His Toughest Case

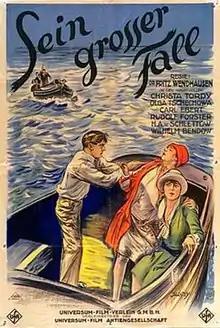

His Toughest Case (German: Sein großer Fall) is a 1926 German silent crime film directed and co-written by Fritz Wendhausen and starring Alexander Murski, Christa Tordy and Olga Chekhova. It was shot at the Babelsberg Studios in Berlin. The film's art direction was by Hans Jacoby. It premiered at the Ufa-Palast am Zoo.